James O. Ellis

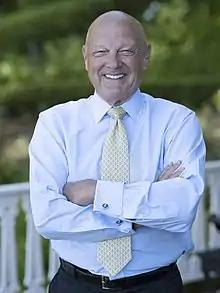
Admiral Ellis

Ellis, born in Spartanburg, South Carolina, is a 1969 graduate of the United States Naval Academy. He was designated a Naval Aviator in 1971 and held a variety of sea and shore assignments from 1972.